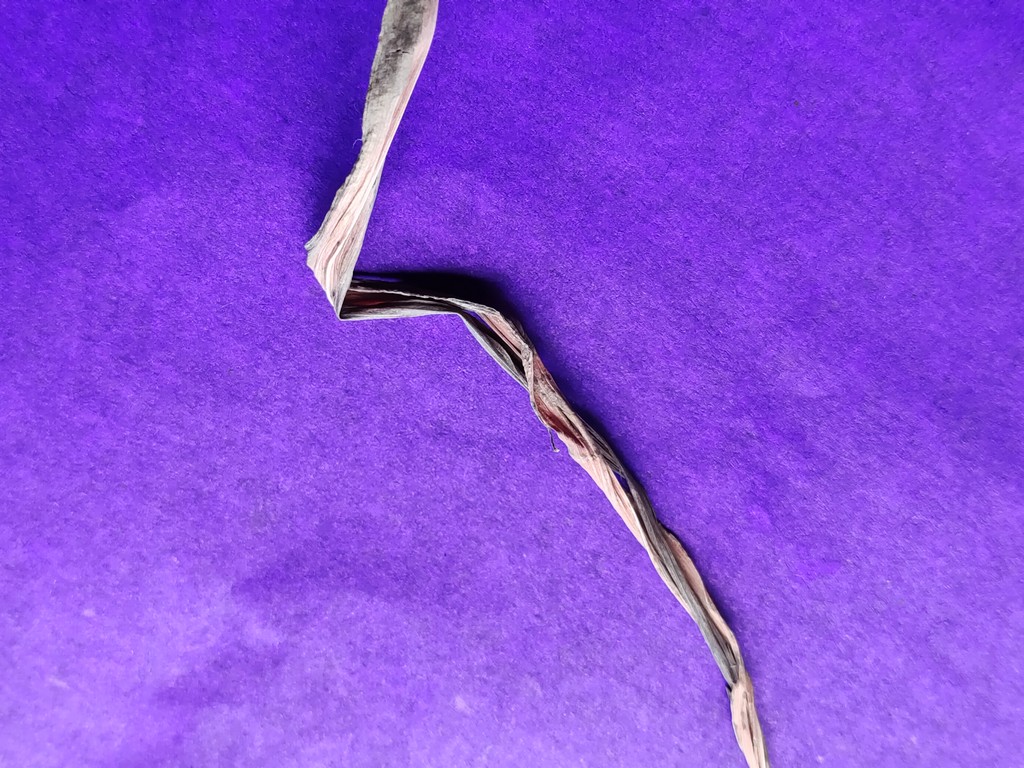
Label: Dried